Afterlife of the Party

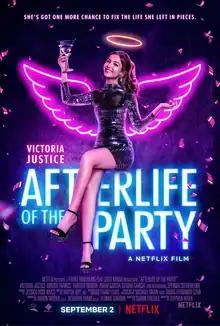
Official release poster

Afterlife of the Party is a 2021 American supernatural comedy film directed by Stephen Herek and written by Carrie Freedle. The film stars Victoria Justice as Cassie and Midori Francis as Lisa, two friends who experience challenges in their relationship upon reaching adulthood. The film also stars Timothy Renouf, Adam Garcia, Gloria Garcia and Spencer Sutherland.